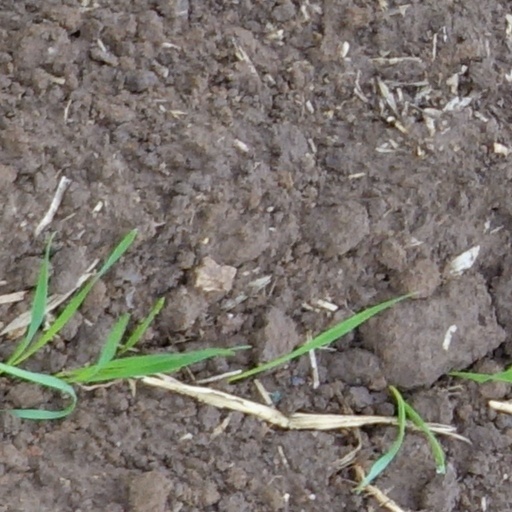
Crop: wheat